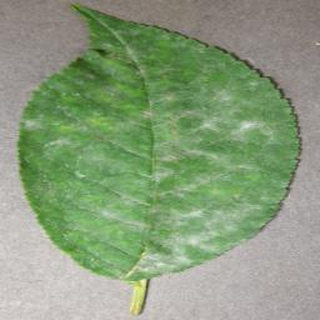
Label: cherry_powdery_mildew